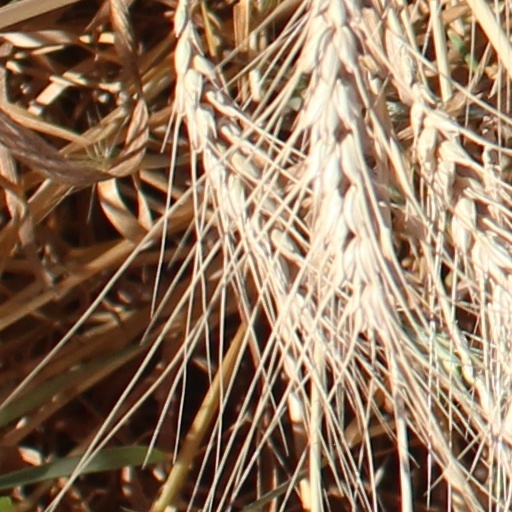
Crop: wheat